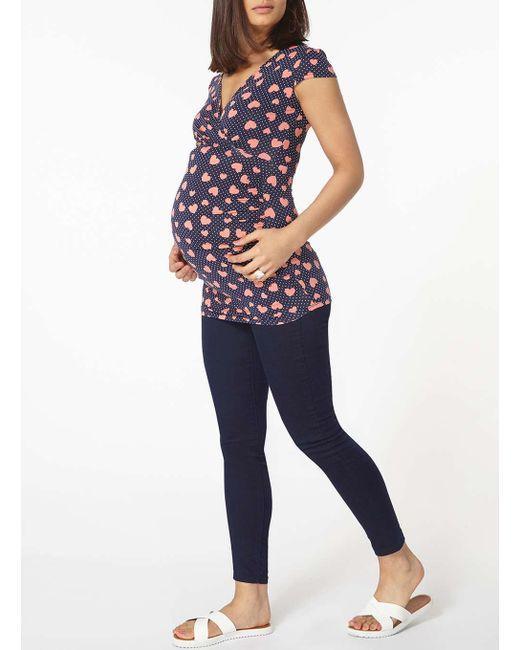
blau mit rosa Herzdruck Kurzarm-Schwangerschaftshemd vneck